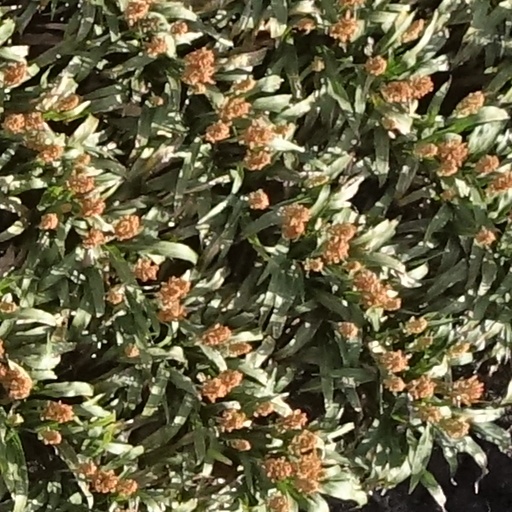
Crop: sorghum